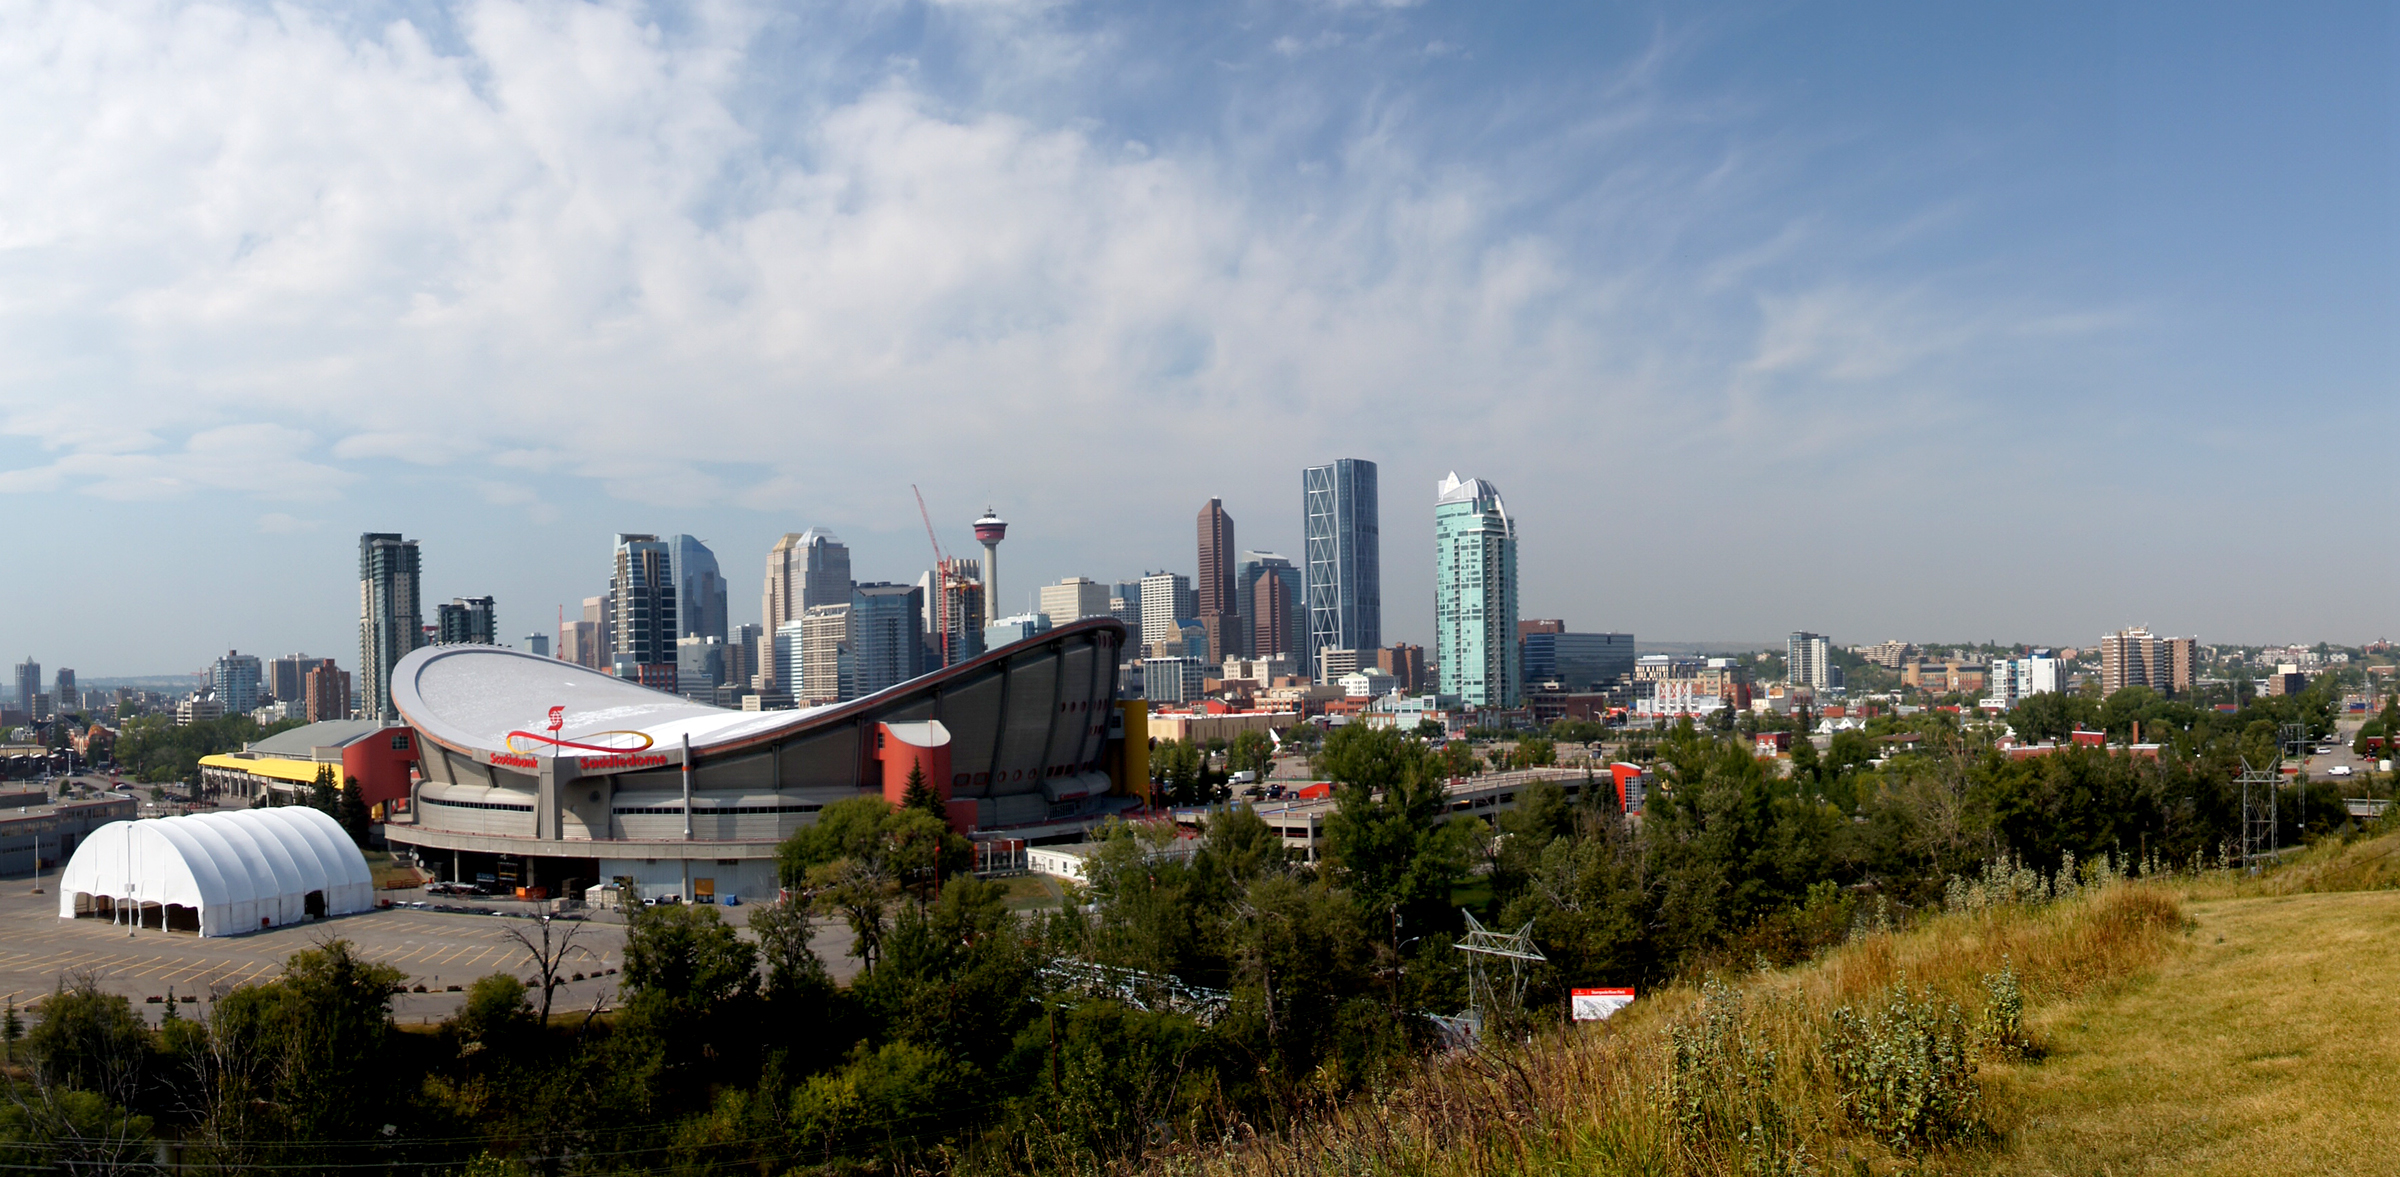
horizon, sky, skyline, photography, city, skyscraper, cityscape, panorama, downtown, suburb, park, landmark, tower block, cityscapes, calgary, alberta, saddledome, aerial photography, urban area, residential area, human settlement, atmosphere of earth, metropolitan area